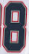
Number: 8